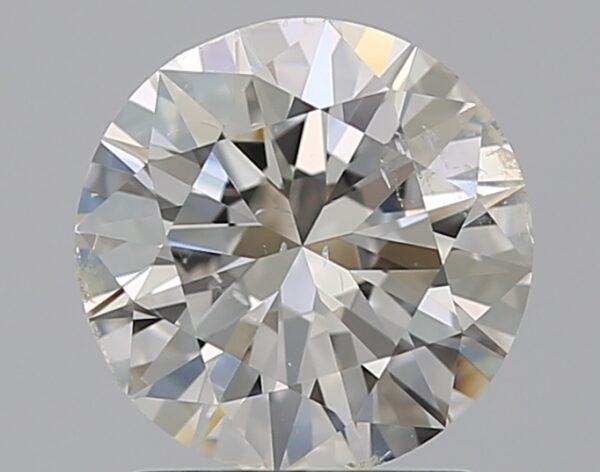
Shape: round
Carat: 1.5
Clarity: SI2
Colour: H
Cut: EX
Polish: EX
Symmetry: VG
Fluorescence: N
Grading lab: IGI
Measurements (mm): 7.45 x 7.36 x 4.47